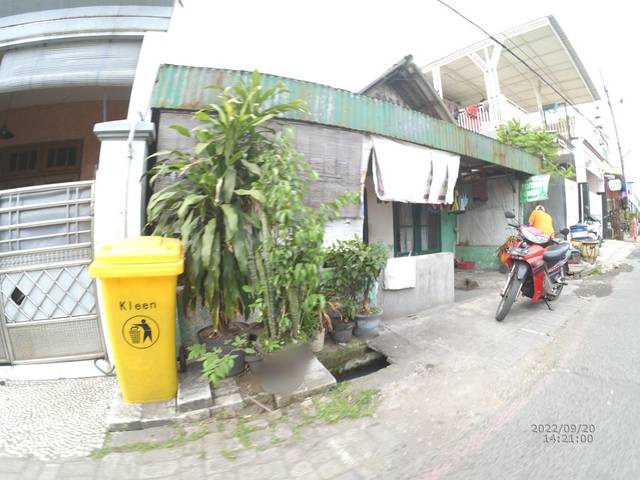
Region: Indonesia
Coordinates: -7.283, 112.723